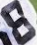
Number: 8